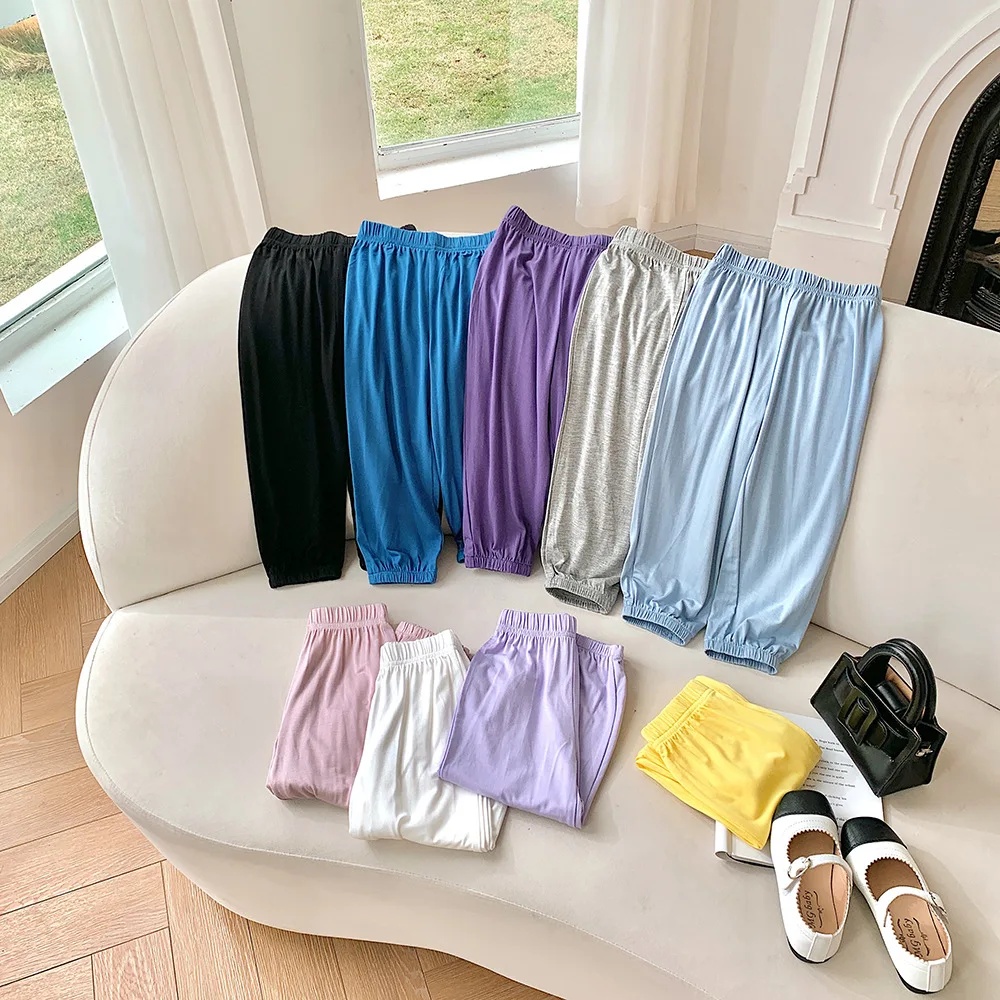
Kids Modal Jogger Pants | Girls Sports Style Anti-Mosquito Long Pants for Summer
Brand: Zadmarket
Category: Apparel & Accessories > Clothing > Activewear > Activewear Pants > Joggers